Zhang Renjie

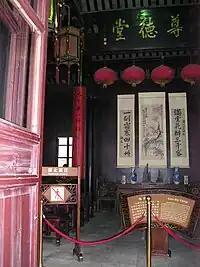
Zhang Family Residence in Nanxun

In 1923, Sun invited Soviet advisors to reorganize the Nationalist Party and incorporate the Chinese communists (First United Front), setting up an internal rivalry between the left and the right wings. Zhang, as a right-wing leader, was elected to the Central Executive Committee (CEC), along with Li Shizeng, Wu Zhihui, and Cai Yuanpei, all from Zhejiang. They became known as the GMD's “Four Elders", or "Yuanlao" (国民党元老), in Japanese, "genrō". Chiang Kai-shek built his rise to power and subsequent long political life on his ability to skillfully using this and other groups for a certain time, then shifting his support to opposing factions to keep both friends and enemies off balance.